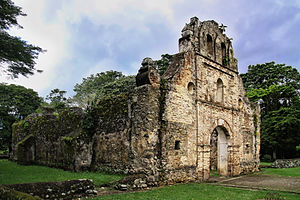
Costa Rica / Historie / Spansk koloni
Ujarrás' historiske sted i Orosí-dalen i Cartago-provinsen. Den koloniale kirke blev bygget imellem 1686 og 1693.
Costa Rica, officielt Republikken Costa Rica er et land i Mellemamerika. Landet grænser op til Nicaragua mod nord, Panama mod sydøst, Stillehavet mod vest, det Caribiske Hav mod øst og Ecuador ved den sydlige del af øen Isla del Coco. Hovedstaden og den største by er San José med cirka en tredjedel af landets befolkning i storbyområdet. Costa Rica er et stabilt demokrati med en god økonomi sammenlignet med andre lande i regionen.